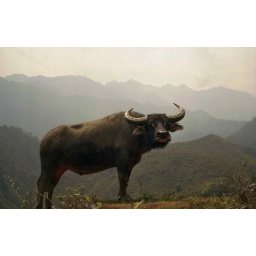
Recently sleeping water buffalo; near SaPa, Vietnam